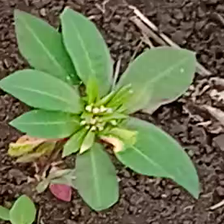
Weed species: Moti_dudhi(Euphorbia_geneculata_L)